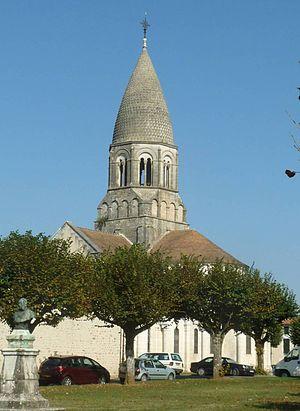
église de Montbron (16), France
Montbron est une commune du Sud-Ouest de la France, située dans le département de la Charente.